London Overground

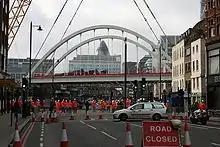
The new Overground rail bridge is lowered into place over Shoreditch High Street.

On 11 November 2007, TfL took over suburban services previously operated by Silverlink Metro. The following day there was an official launch ceremony at Hampstead Heath station with the Mayor of London, Ken Livingstone; there was also a later media event on the bay platform at Willesden Junction. The launch was accompanied by a marketing campaign entitled "London's new train set", with posters and leaflets carrying an image of model railway packaging containing new Overground trains, tracks and staff. TfL undertook to revamp the routes by improving service frequencies and station facilities, staffing all stations, introducing new rolling stock and allowing Oyster pay as you go throughout the network from the outset.